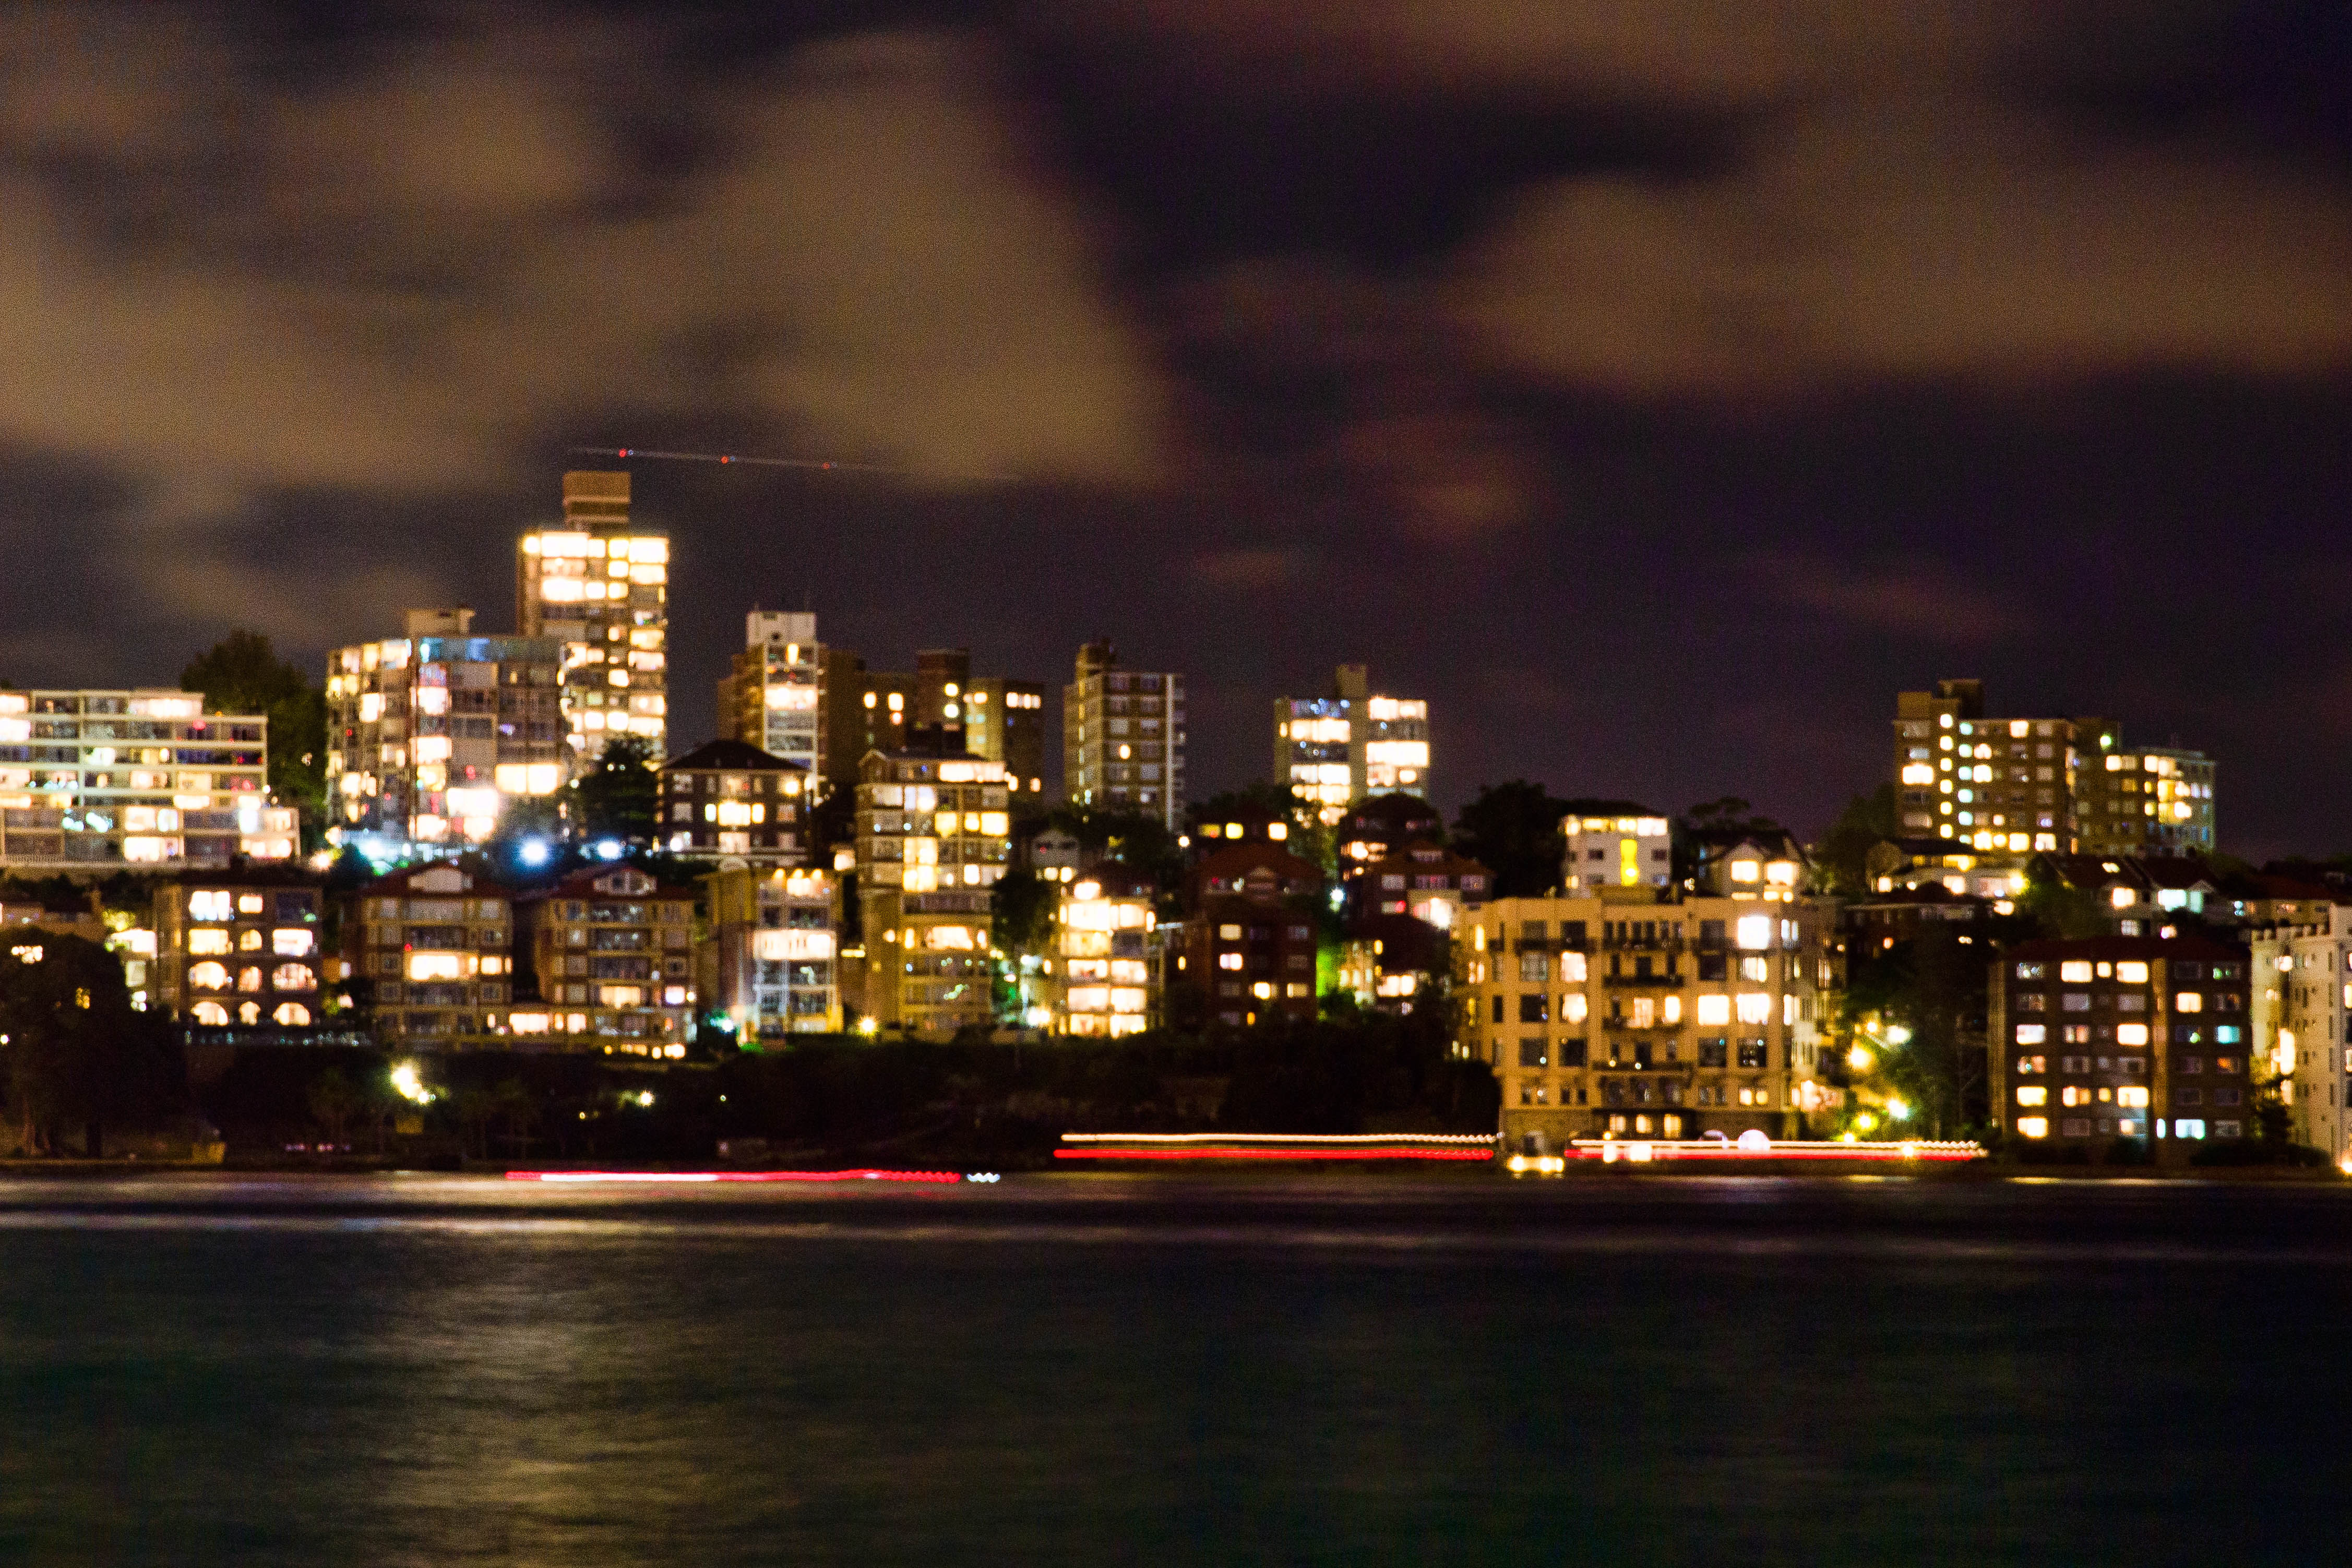
horizon, light, skyline, night, city, skyscraper, cityscape, downtown, dusk, evening, reflection, metropolis, urban area, geographical feature, human settlement, metropolitan area